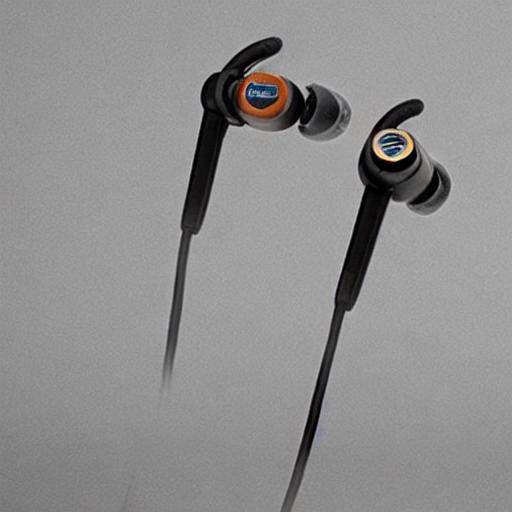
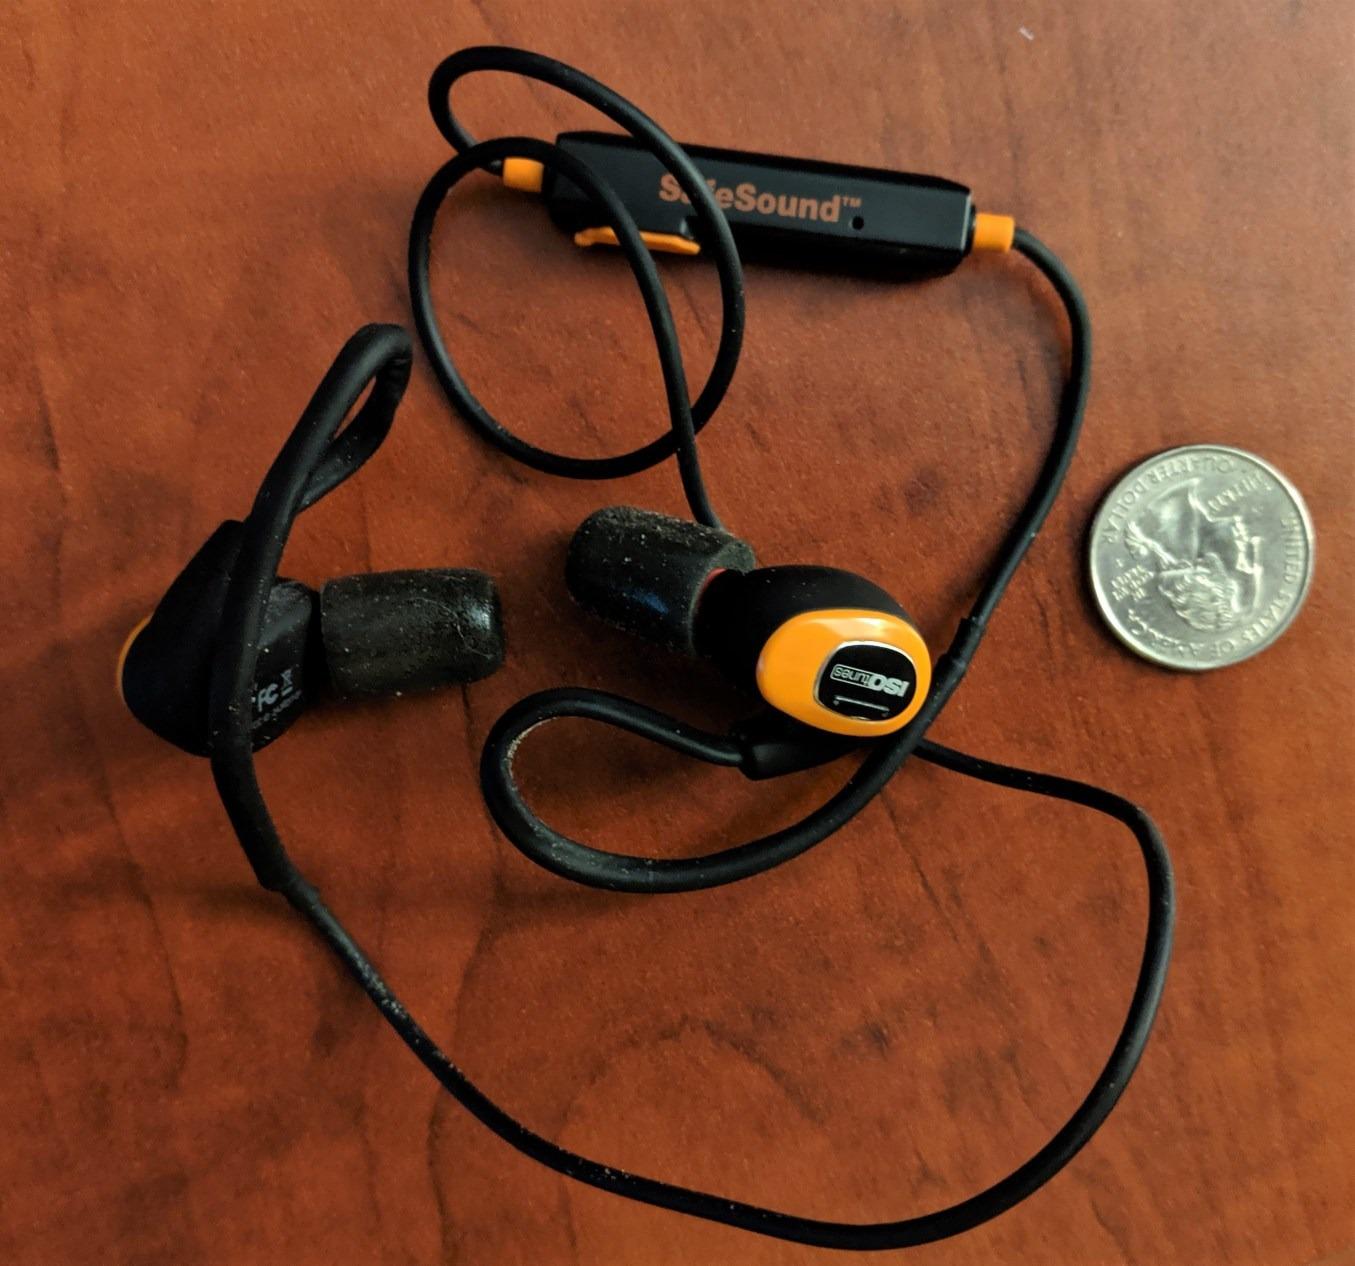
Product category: headphones
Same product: no